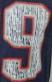
Number: 9